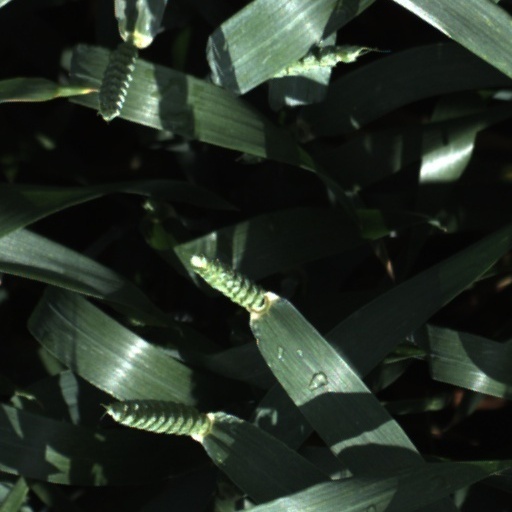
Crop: wheat